Police misconduct

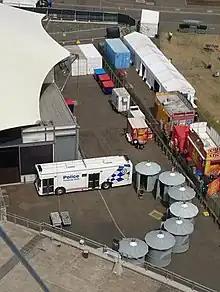
Ticket booths used to strip search patrons at a music festival in Sydney in 2019

In 1987, the Fitzgerald Inquiry was launched in response to allegations of misconduct within the Queensland Police Service, before later being expanded to investigate allegations of corruption within the Queensland Government. At the conclusion of the inquiry, several senior police figures and government ministers were charged and jailed for various corruption offences. The inquiry led to the resignation of then Queensland Premier Joh Bjelke-Petersen, who was later charged with perjury before the case was abandoned due to a hung jury.